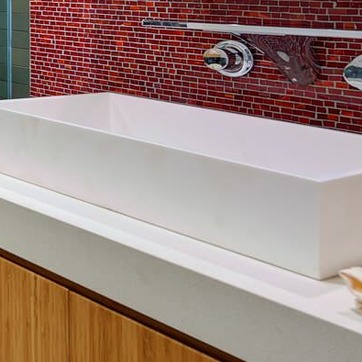
Material: ceramic